Folldal Municipality

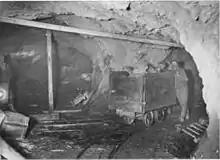
Interior view of the "Gammelgruva" mine.

Historically, the parish of Folldal was a part of Alvdal Municipality since 1838 (see Formannskapsdistrikt law). On 1 January 1914, the northern parish of Folldal was separated from Alvdal to become a separate municipality. Initially, Folldal Municipality had a population of 2,284. On 1 January 1970, the three western farms at Børgsungsætri (population: 11) were transferred from the neighboring Dovre Municipality (in Oppland county) to Folldal Municipality (in Hedmark county). On 28 September 1990, a small, unpopulated part of Sør-Fron Municipality (in Oppland county) was transferred to Folldal Municipality (in Hedmark county).